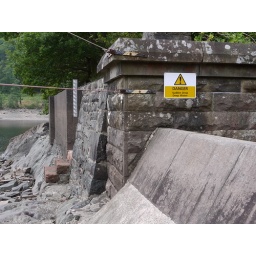
a sign stating a sudden drop and deep water with measure in background